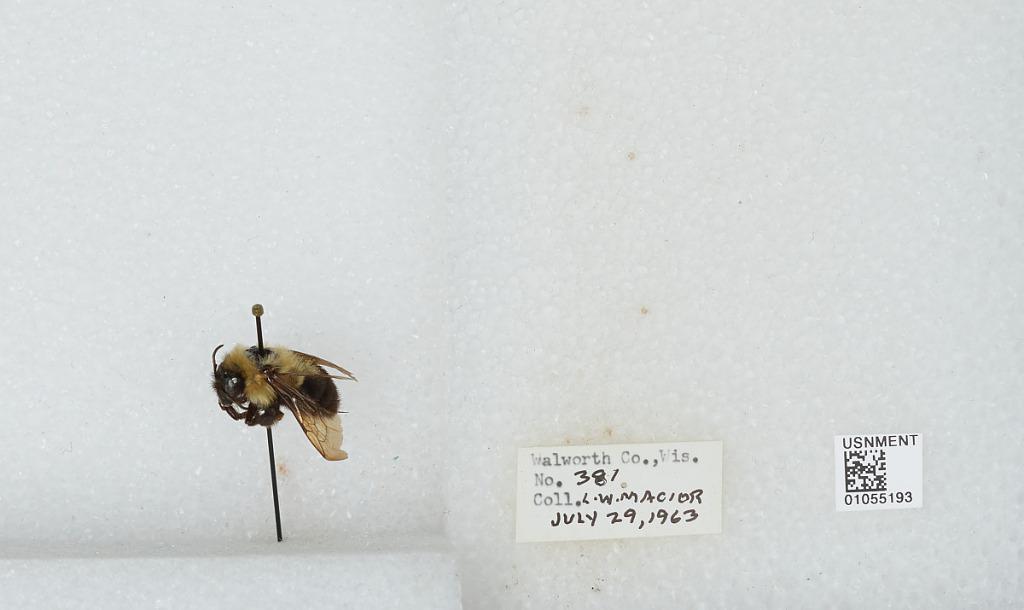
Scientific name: Bombus (Pyrobombus) bimaculatus Cresson
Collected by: L. Macior
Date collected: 1963-7-29
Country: United States
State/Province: Wisconsin
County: Walworth
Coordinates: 42.67, -88.54